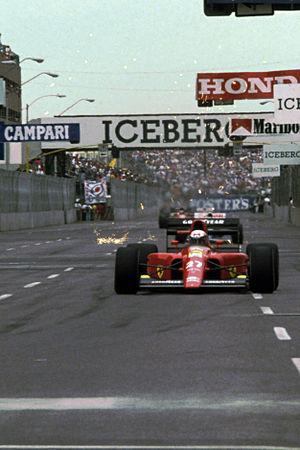
La Ferrari 642, également connue sous la dénomination Ferrari F1-91, est une monoplace de Formule 1 engagée par la Scuderia Ferrari dans le cadre des six premières manches du championnat du monde de Formule 1 1991. Elle est pilotée par le Français Alain Prost, présent dans l'équipe depuis 1990, qui dispute sa douzième année dans la discipline-reine qu'il a intégrée en 1980, et son compatriote Jean Alesi, en provenance de l'écurie Tyrrell Racing avec laquelle il a disputé sa première saison complète.